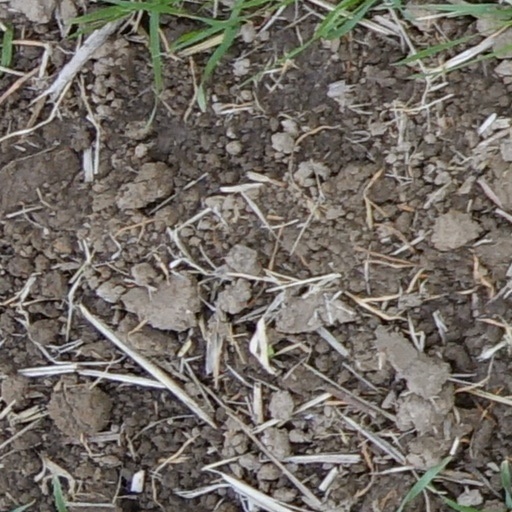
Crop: wheat